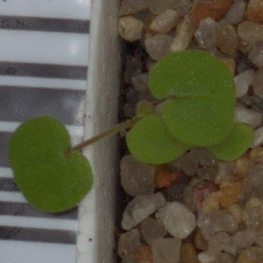
Label: smallflowered_cranesbill